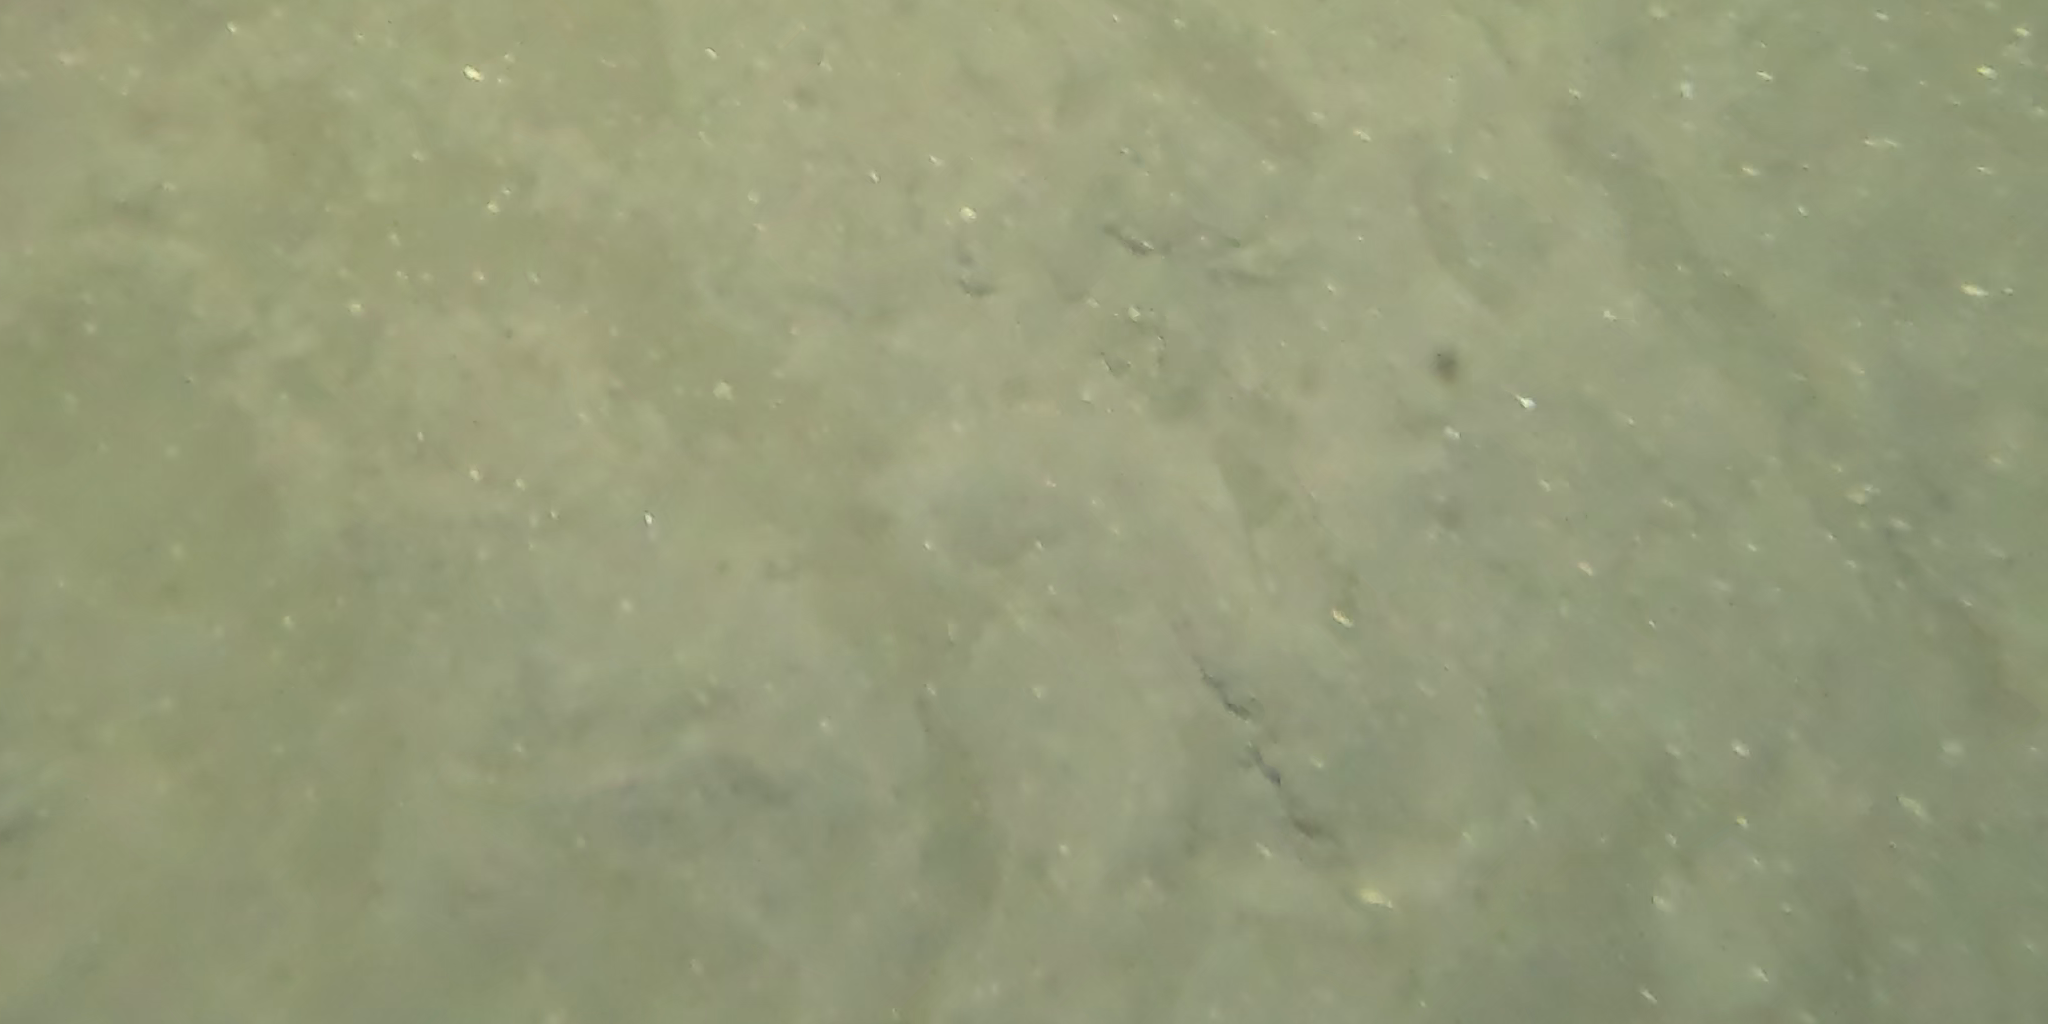
Seabed habitat: sand